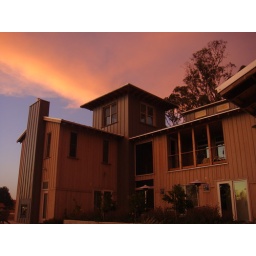
Twas clear over the Pacific, but there was this cloud hovering over our house.......